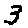
Label: 3